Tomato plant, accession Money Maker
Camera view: tilt-top (135 deg); turntable rotation: 120 degrees
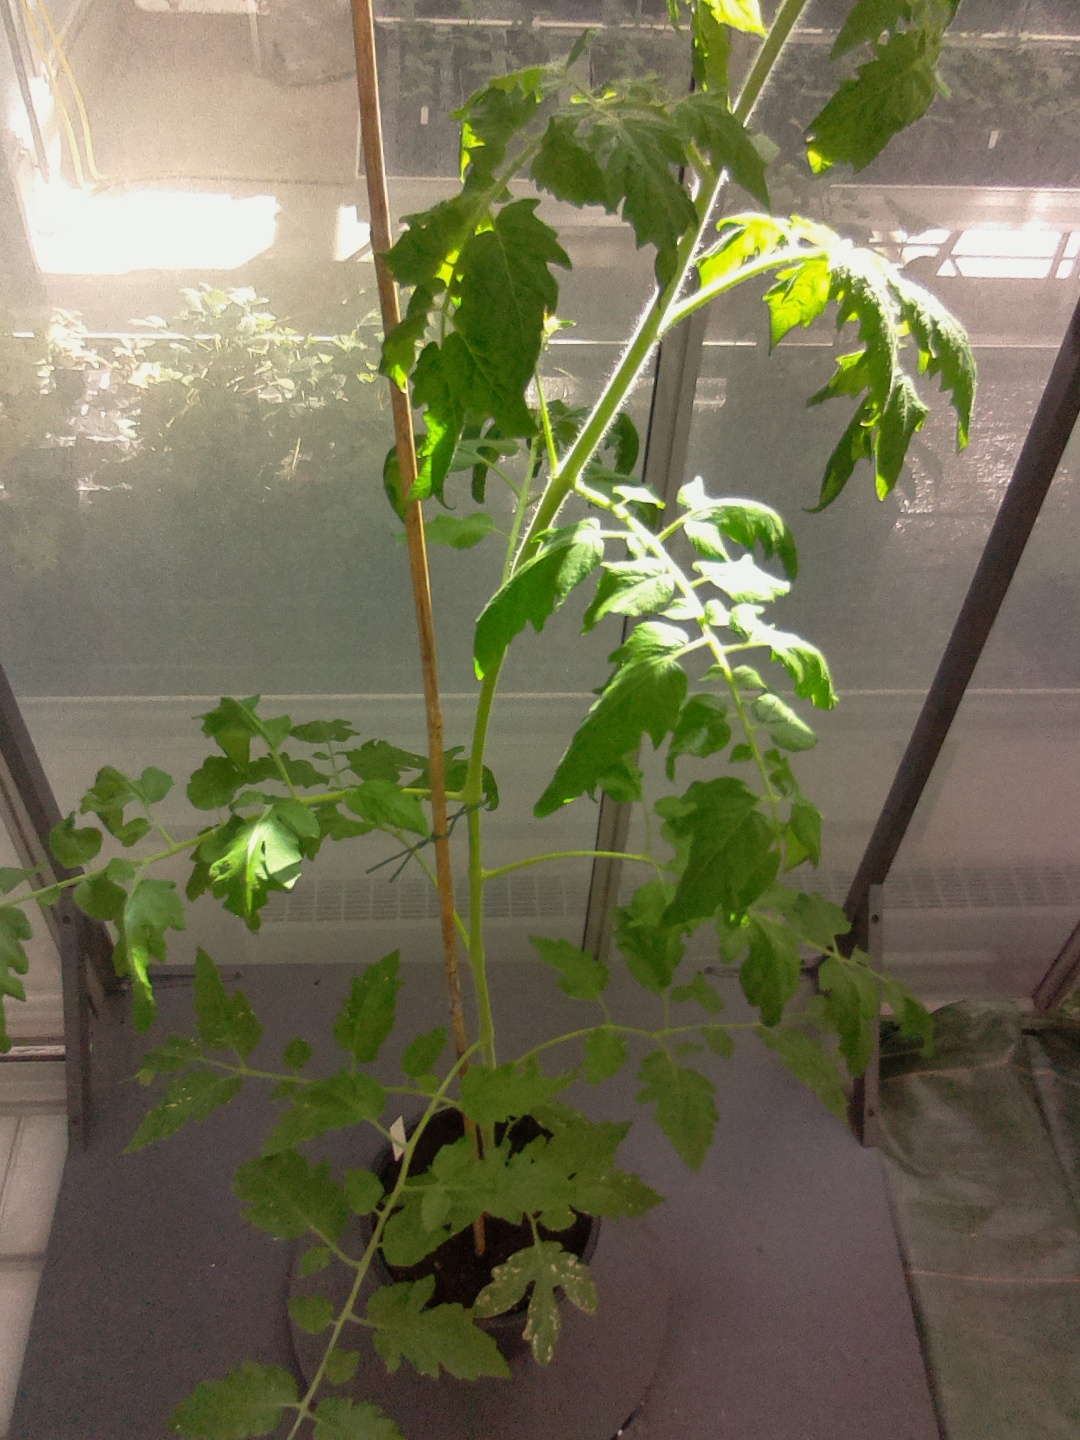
BBCH growth stage 60: First flowers open